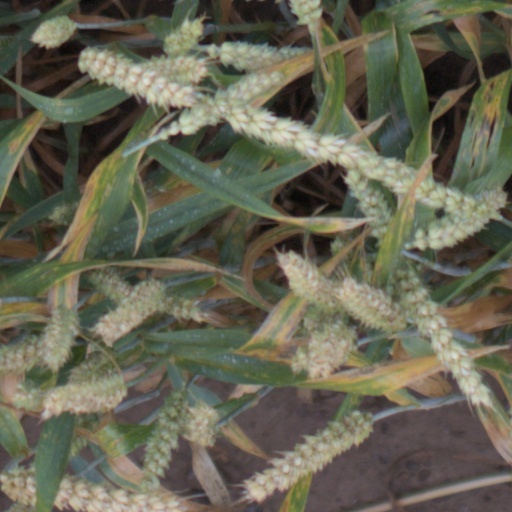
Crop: wheat